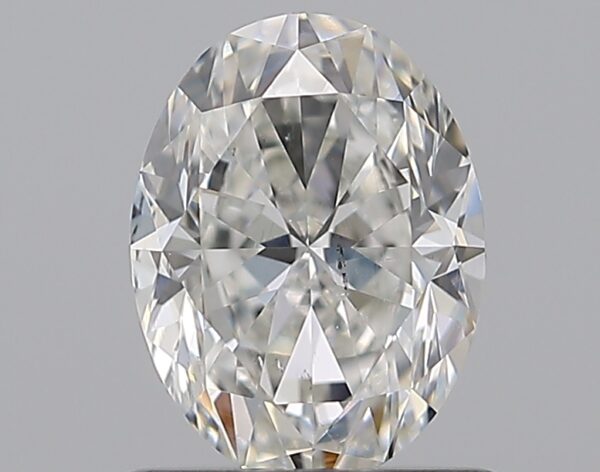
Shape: oval
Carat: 0.9
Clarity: SI1
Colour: G
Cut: VG
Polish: EX
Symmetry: VG
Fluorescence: M
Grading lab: GIA
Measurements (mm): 7.07 x 5.3 x 3.44